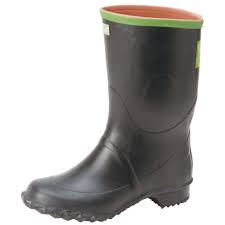
Waste category: shoes